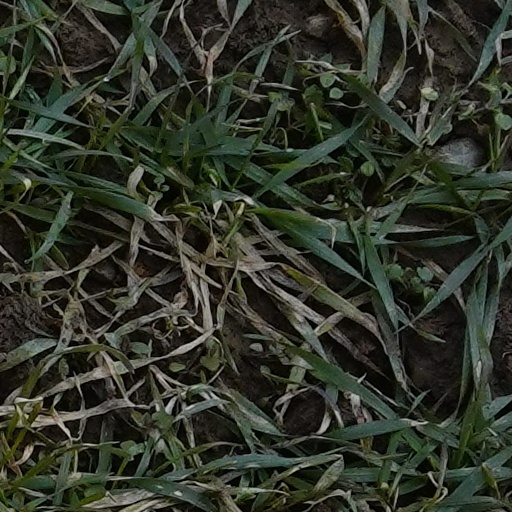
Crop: wheat